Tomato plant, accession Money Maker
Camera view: tilt-top (135 deg); turntable rotation: 300 degrees
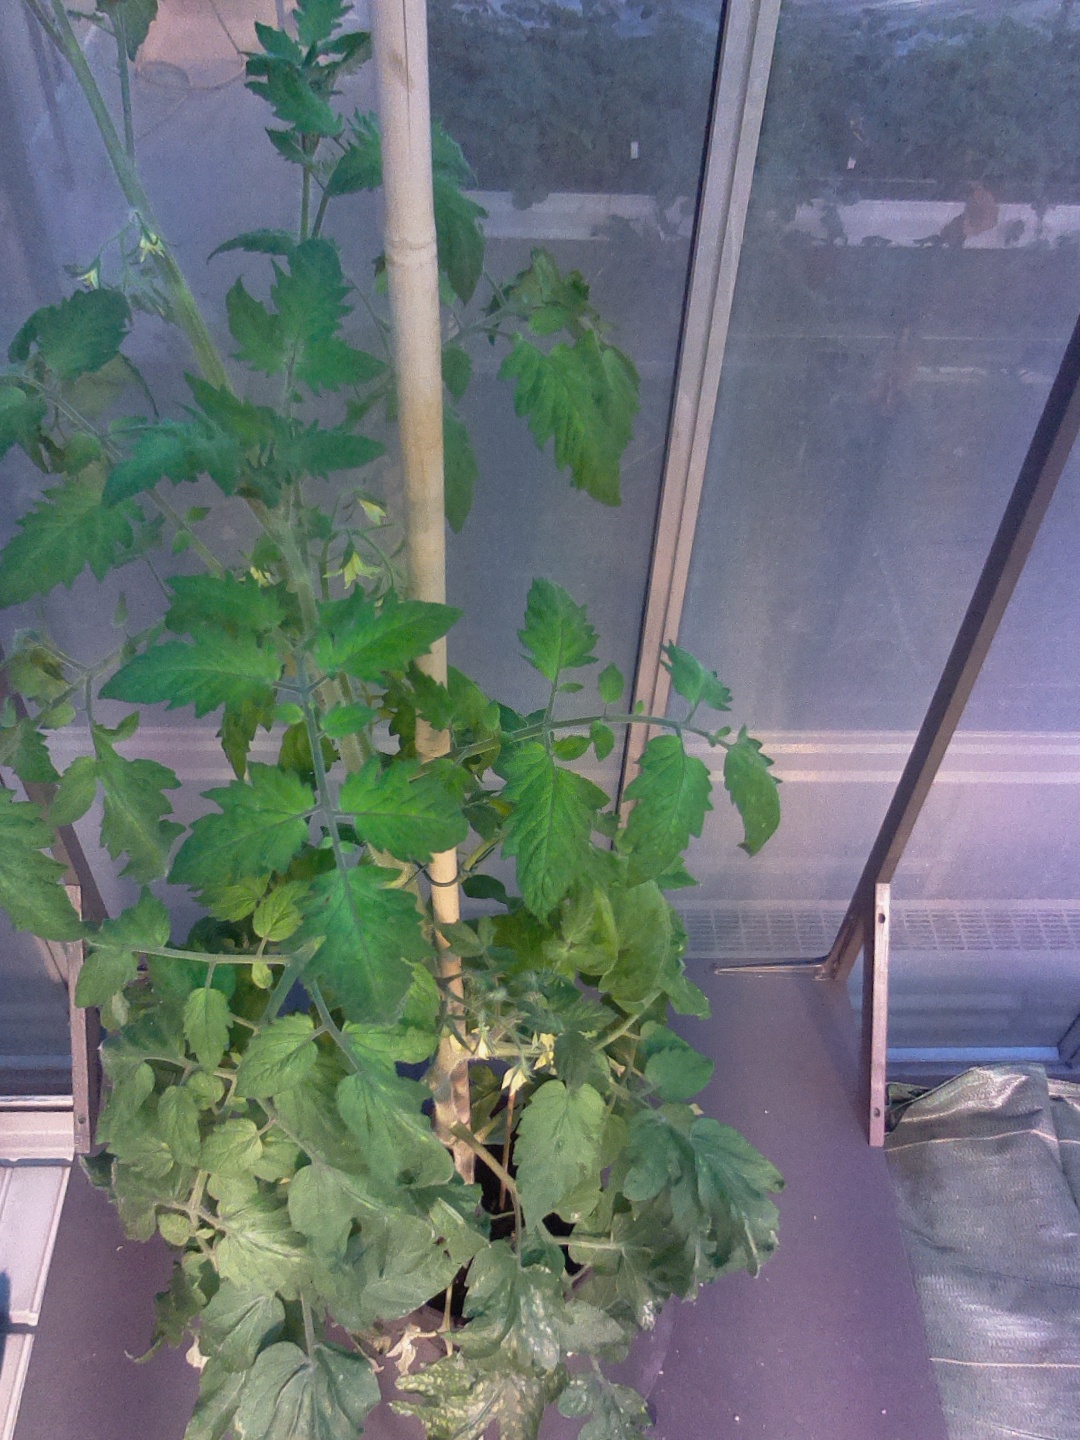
BBCH growth stage 70: Fruits at the main stem or branches visibles